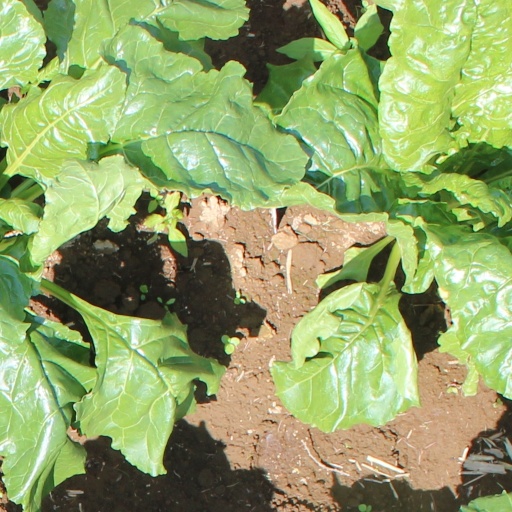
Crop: sugar beet